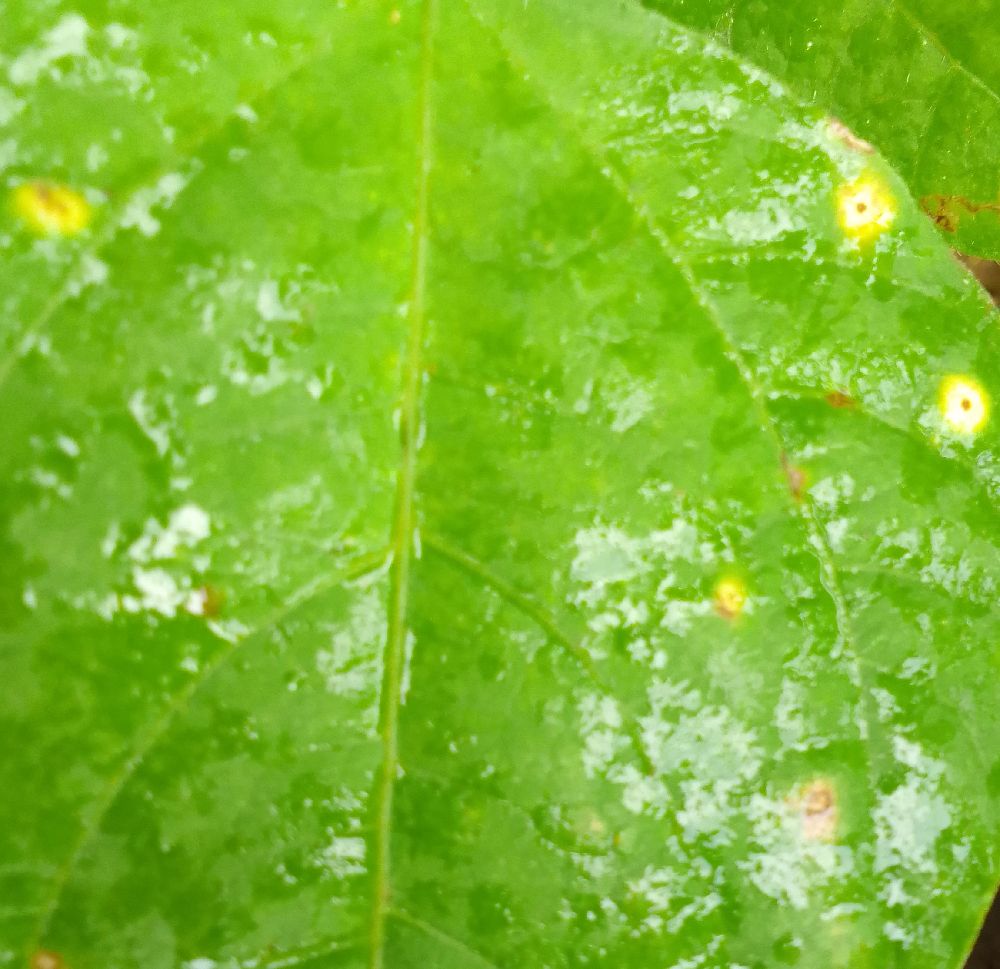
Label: rust